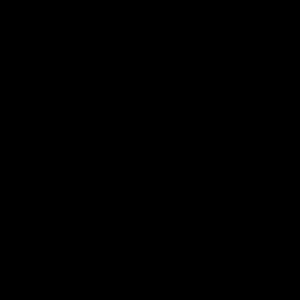
Le hardcore chrétien se réfère à des groupes et artistes orientés punk hardcore, principalement aux États-Unis, traitant de leur croyance et foi chrétienne dans leurs textes, que ce soit en tant que groupe chrétien revendiqué comme tel, ou tout simplement comme idéal vécu par les artistes. Sous cette appellation, se retrouve aussi les groupes de metalcore, dans lequel de nombreux groupes et artistes chrétiens comme notamment Alove for Enemies, August Burns Red, Blenderhead, Demon Hunter, et The Devil Wears Prada.